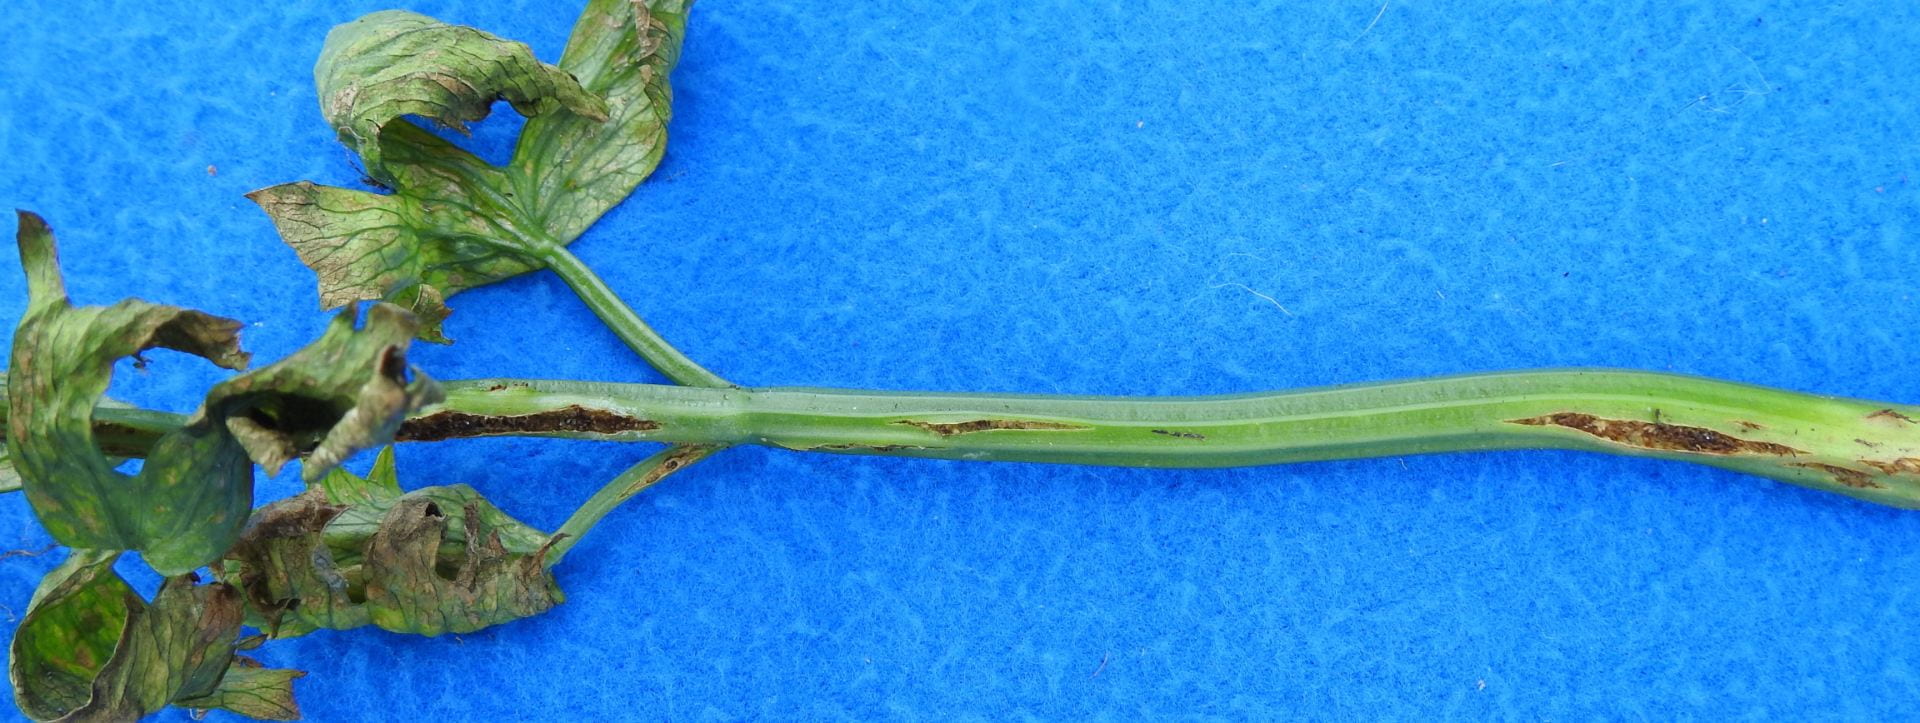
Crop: unknown
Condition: celery_anthracnose